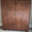
Label: wardrobe